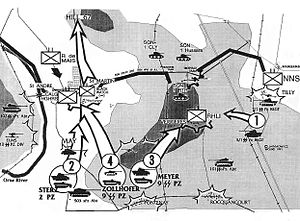
Operation Spring / Tyske modangreb
Tyske modangreb i kølvandet på Operation Spring
Operation Spring var en offensiv, som blev gennemført af 2. canadiske korps under Operation Overlord. Operationen skulle lægge pres på de tyske styrker, som opererede på de britiske og canadiske fronter samtidig med, at der i den amerikanske sektor blev gennemført offensive operationer under betegnelsen Operation Cobra – en operation som havde til formål at opnå et gennembrud af den tyske front og et udbrud fra brohovedet i Normandiet.